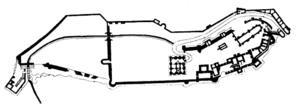
Le château de Bamburgh est situé dans le comté de Northumberland, en Angleterre, sur la côte de la mer du Nord, près du village de Bamburgh.